Don't Ask, Don't Tell Repeal Act of 2010

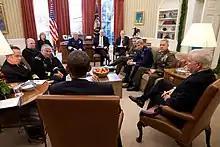
Obama meeting with the Joint Chiefs of Staff on the eve of publication of a Defense Department report on repeal of DADT.

On November 30, 2010, the Department of Defense's Comprehensive Review Working Group (CRWG) on DADT repeal issued its formal report outlining a path to the implementation of repeal of DADT. The report indicated that there was low risk of service disruptions because of repeal of the ban. Gates encouraged Congress to act quickly to repeal the law so that the military could carefully adjust rather than face a court decision requiring it to lift the policy immediately. The United States Senate held two days of hearings on December 2 and 3, 2010, to consider the CRWG report. Defense Secretary Robert Gates, Joint Chiefs Chairman Michael Mullen urged immediate repeal. The heads of the Marine Corps, Army, and Navy all advised against immediate repeal and expressed varied views on its eventual repeal.